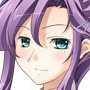
Portrait style: Anime Portrait